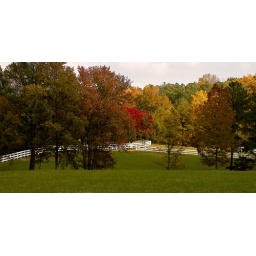
the colors of Fall in NC - horse field fencing